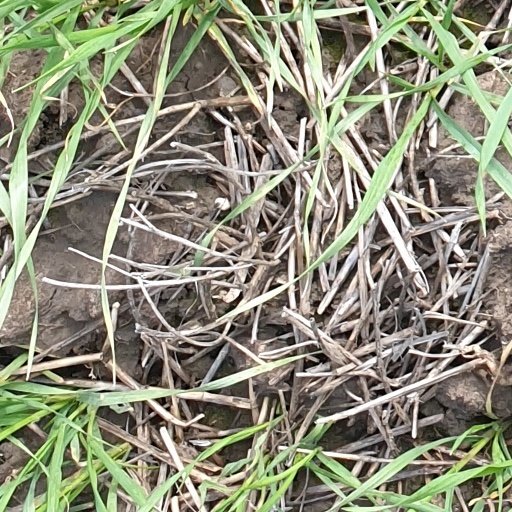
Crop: wheat